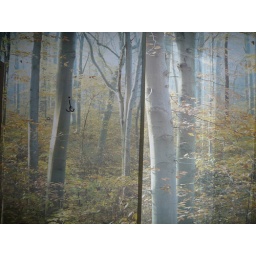
A wall in the bathroom of my favorite book store on Prince st.